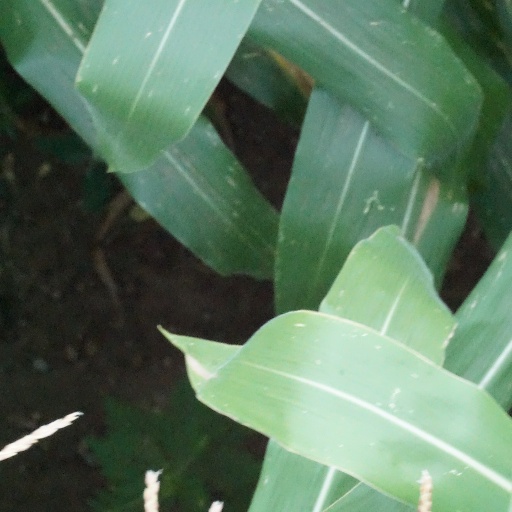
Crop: maize; corn